Sunny Lowry

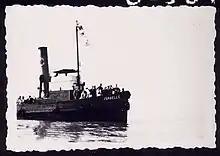
Sunny Lowry's pilot boat "Isabelle"

Making her third attempt on 28 August 1933, Sunny, aged 22, successfully swam from Cap Gris Nez in France to St Margarets Bay, Dover; the swim took her 15 hours 41 minutes. Once again she was supported by Wolffe and Courtez.